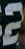
Number: 2